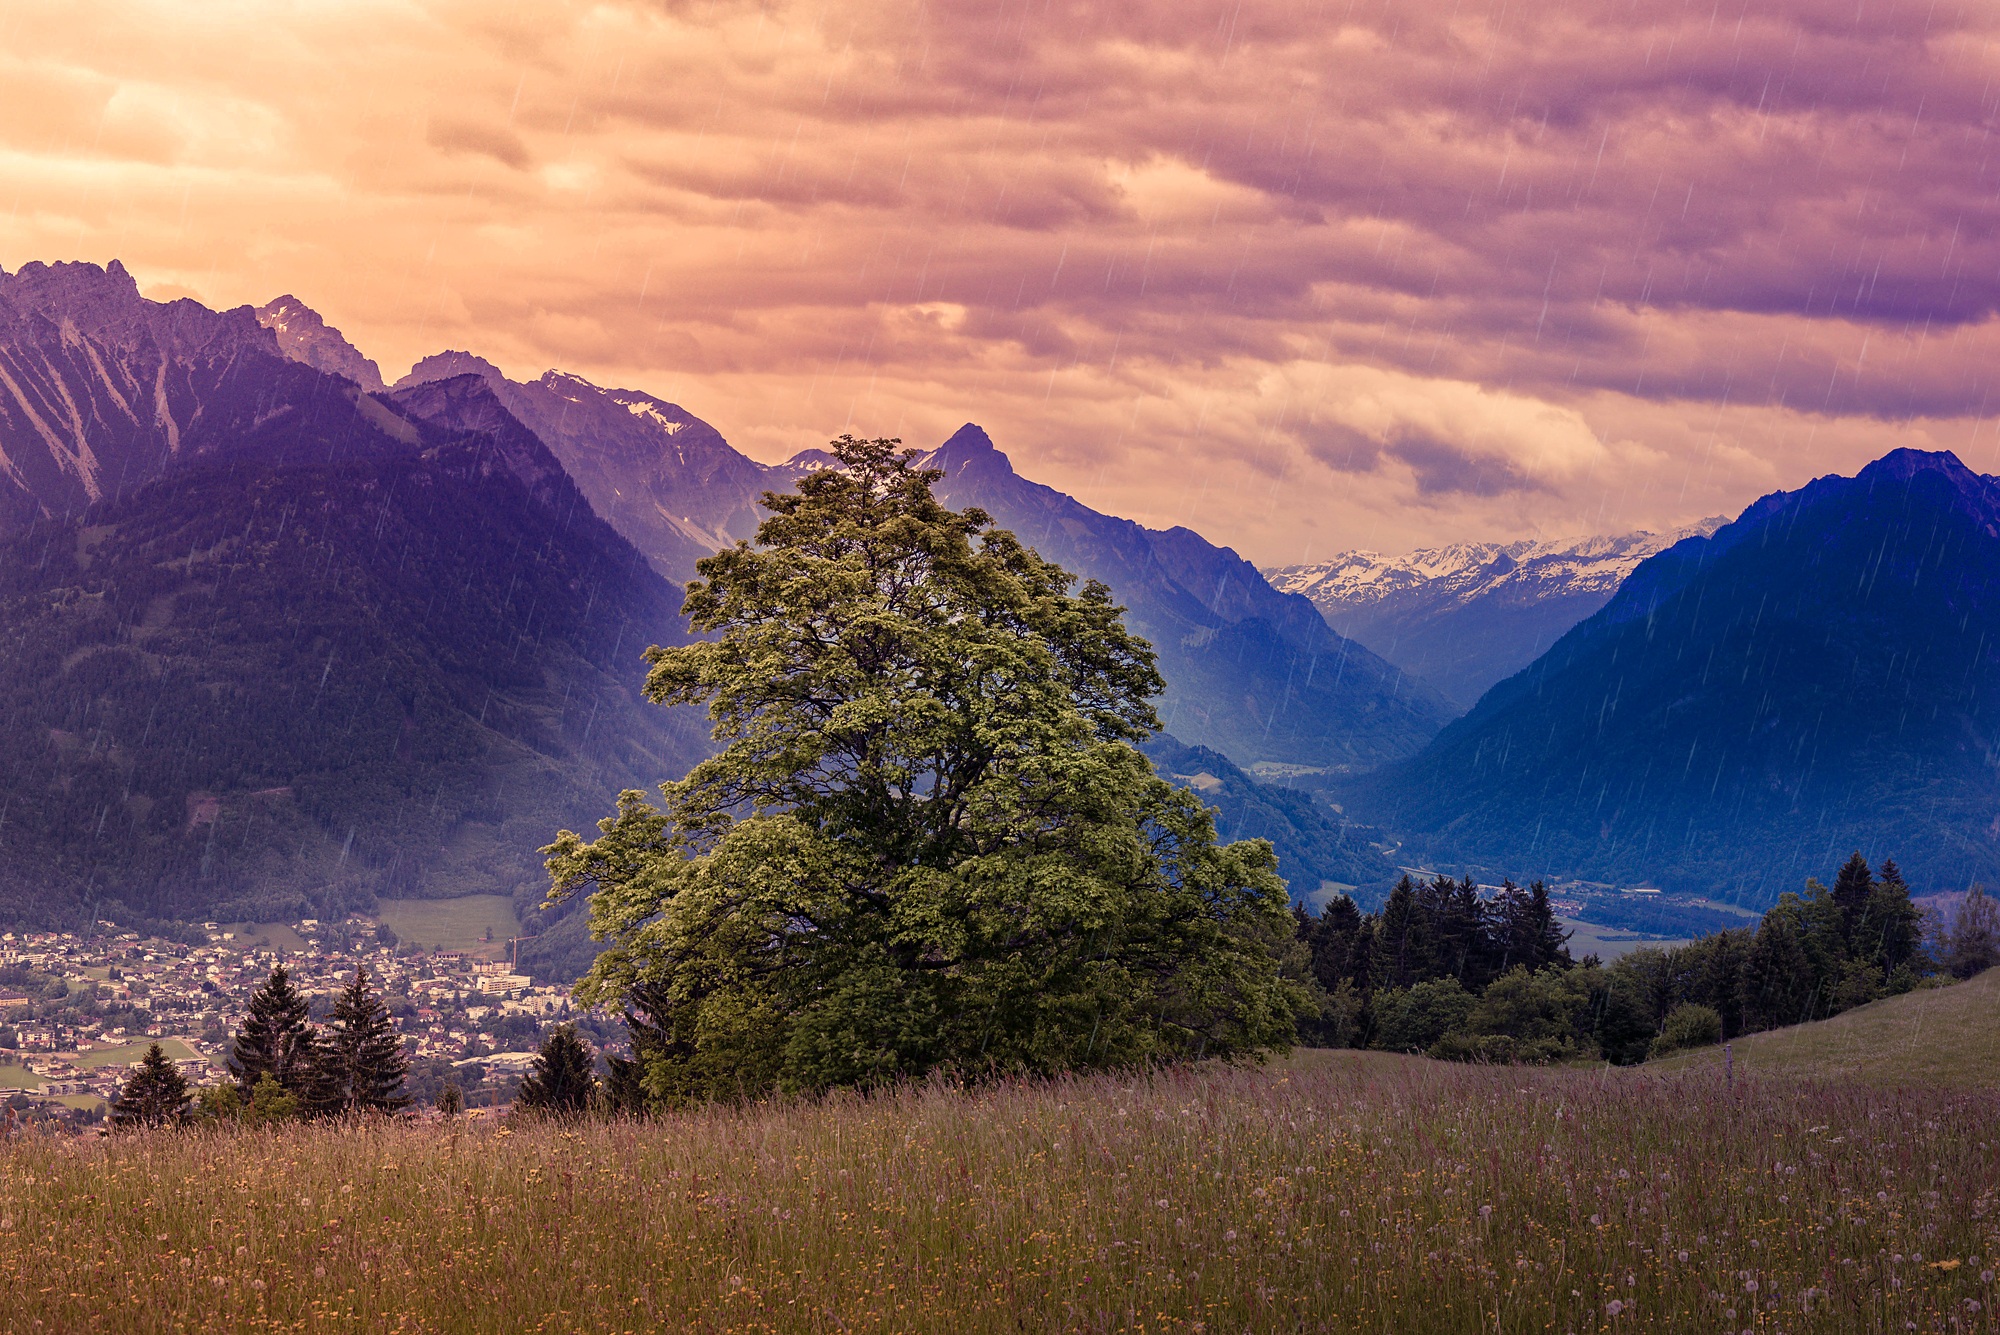
landscape, tree, nature, wilderness, mountain, cloud, sky, sunrise, sunset, meadow, morning, rain, hill, flower, lake, dawn, valley, mountain range, dusk, evening, twilight, autumn, national park, ridge, mountains, alps, outlook, plateau, loch, weather mood, rural area, landform, rainy weather, bad weather, geographical feature, atmospheric phenomenon, mountainous landforms